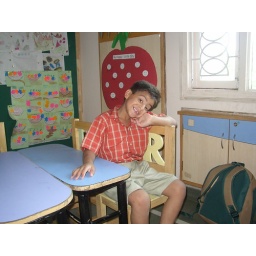
Rohan is sitting at his desk in his classroom.